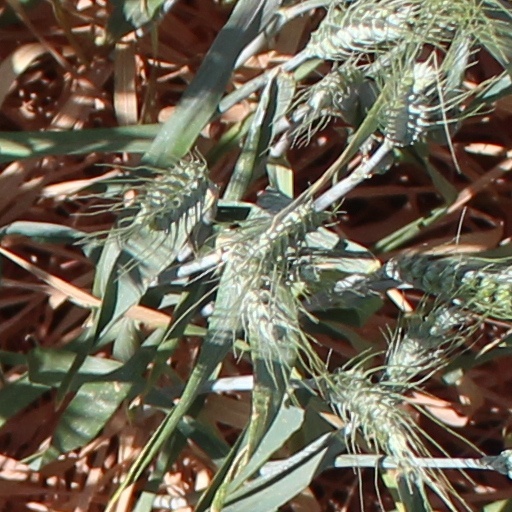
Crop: wheat